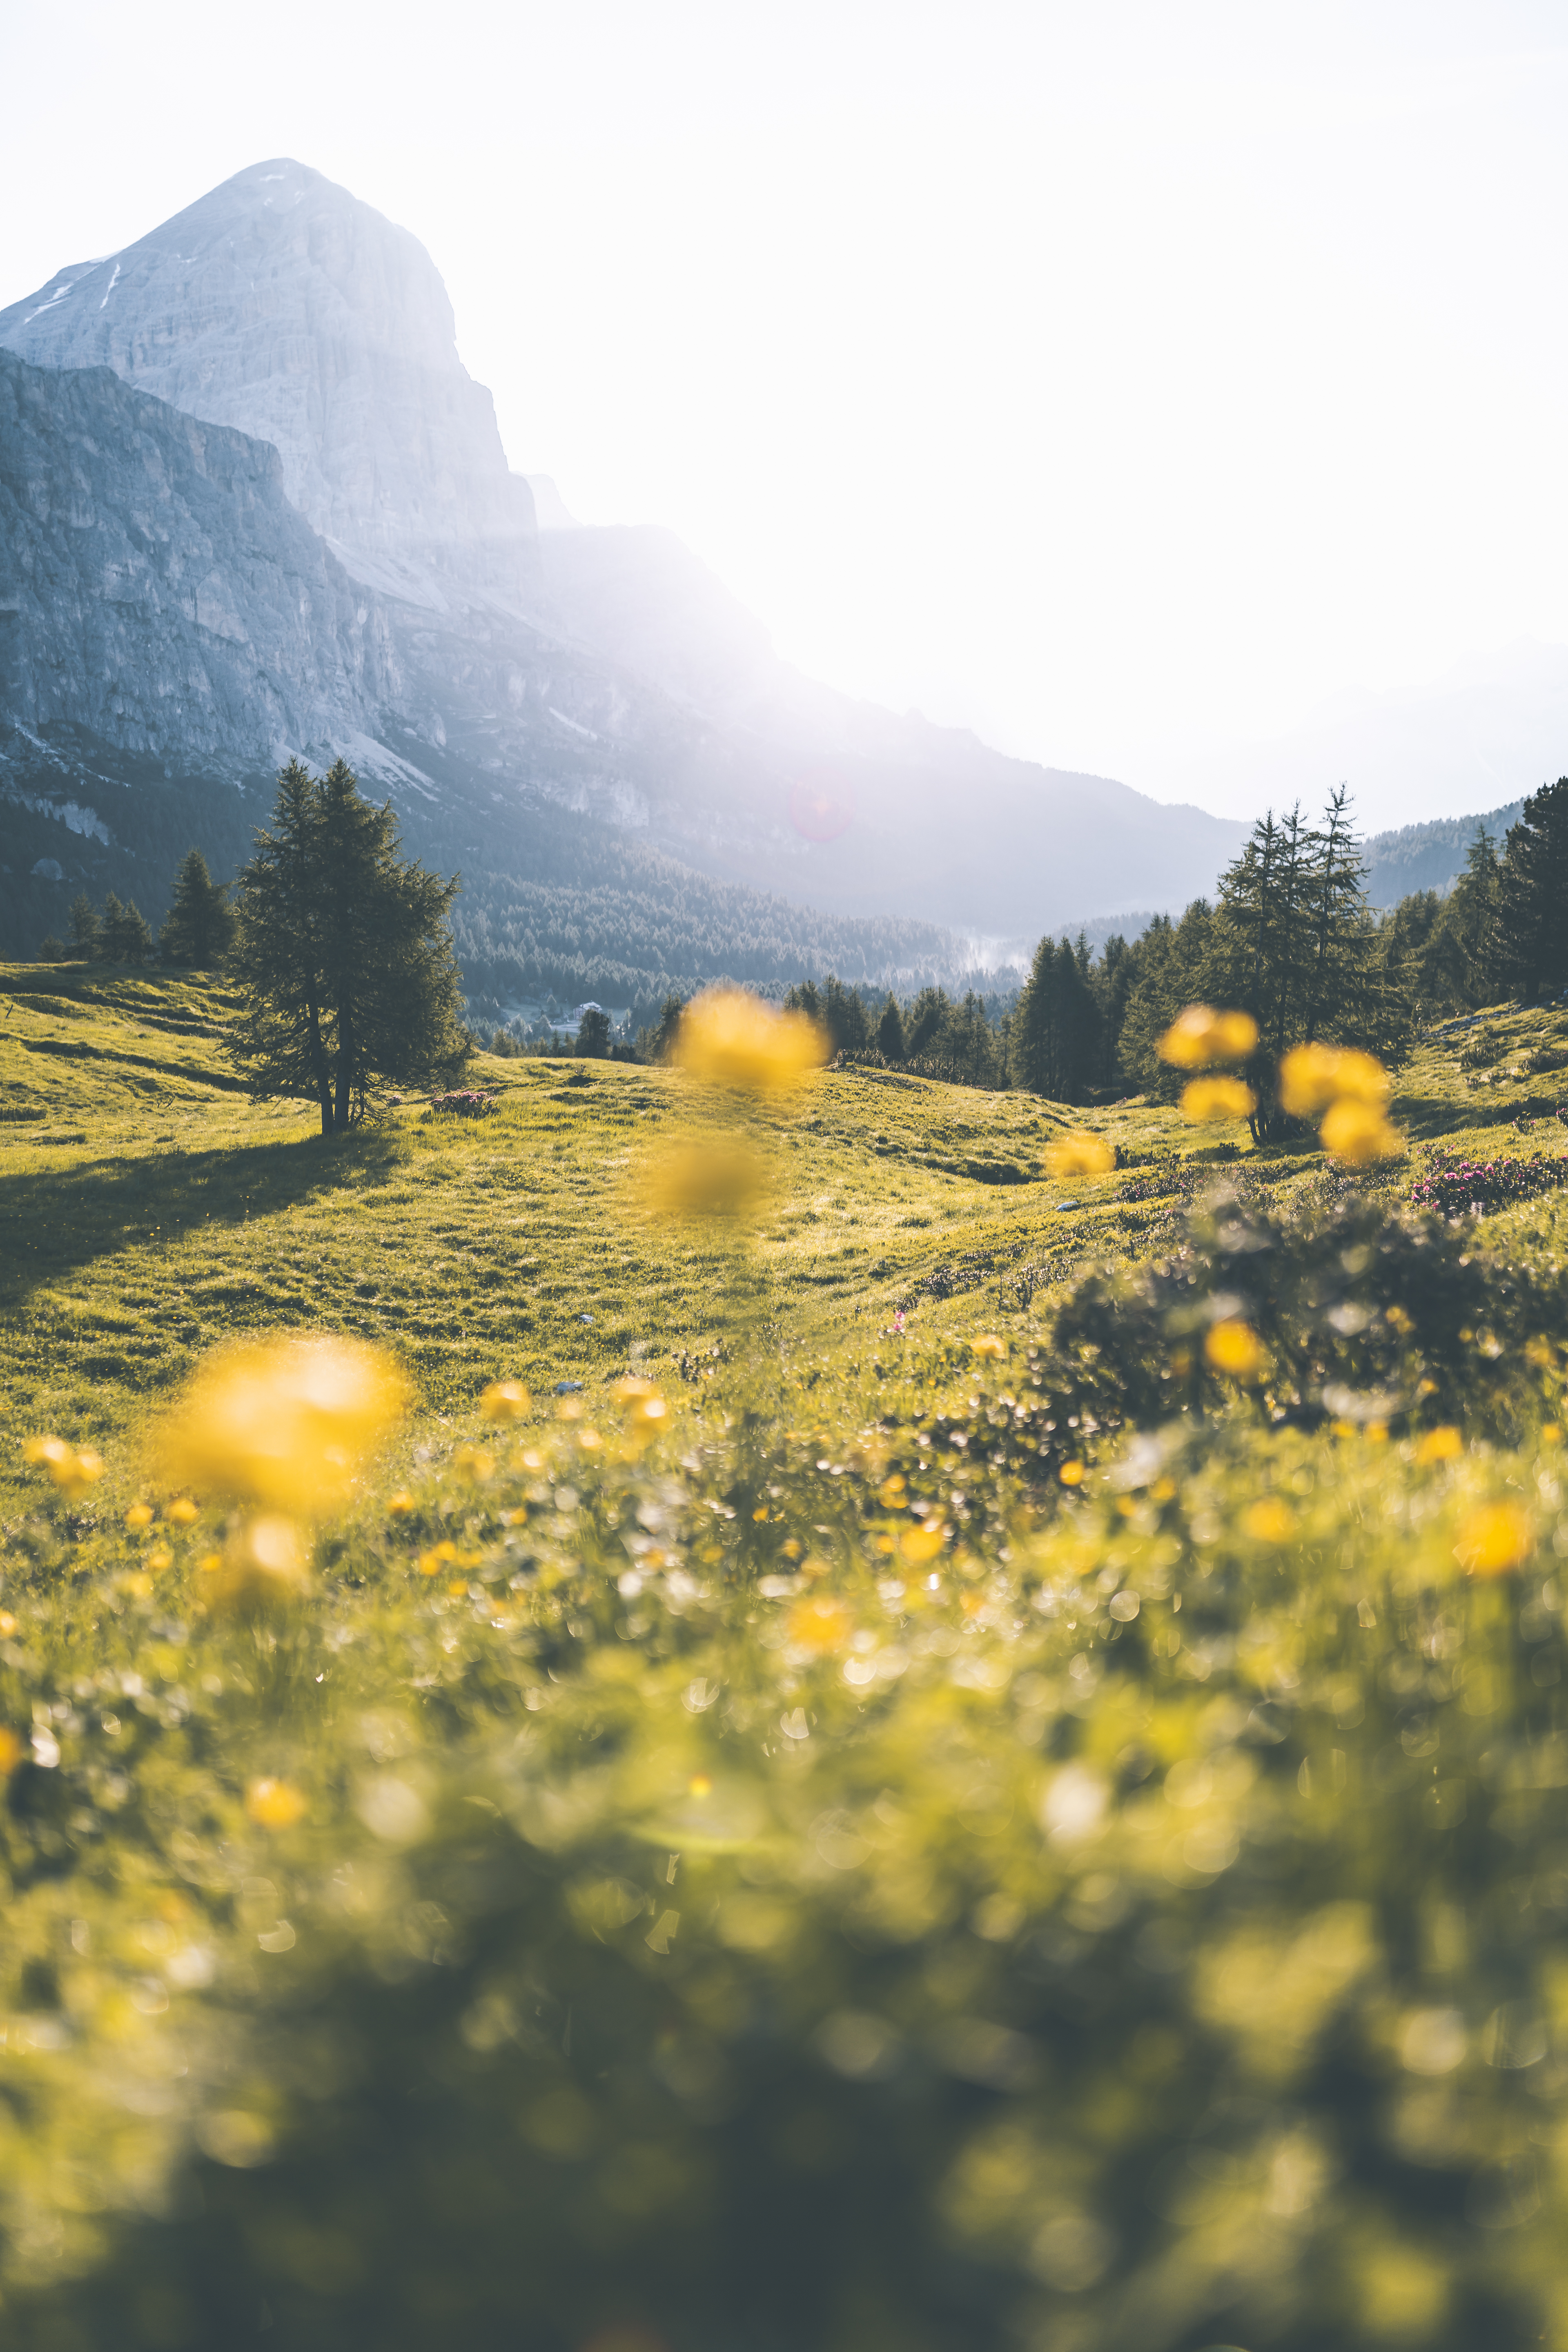
nature, yellow, natural landscape, sky, mountainous landforms, mountain, meadow, natural environment, wilderness, atmospheric phenomenon, wildflower, grass, morning, sunlight, alps, spring, tree, flower, plant, grassland, hill, mountain range, landscape, summer, pasture, forest, valley, hill station, national park, cloud, road, field, sunrise